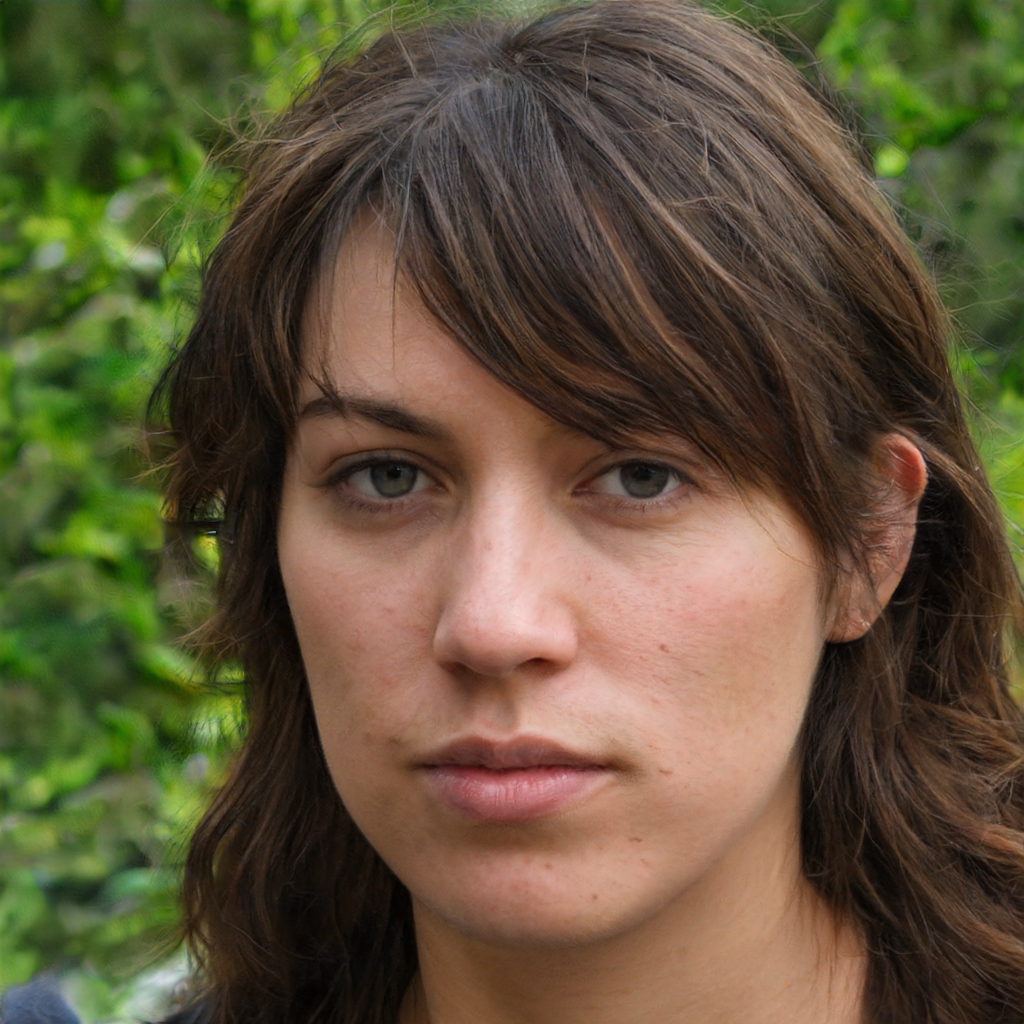
Gender: Female